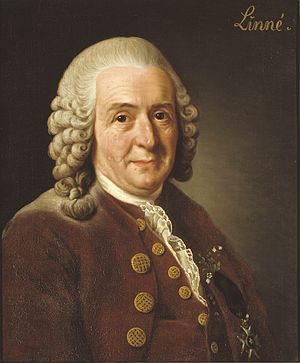
Oplysningstiden / Definition af oplysningstiden / Videnskaben
Carl von Linné, portrætmaleri udført af Alexander Roslin.
Oplysningstiden var en periode i Europas historie fra ca. 1690 til ca. 1800. Begrebet "oplysning" hentyder til, at filosofien og naturvidenskaben udvidede menneskets viden om verden og brugte resultatet til at sætte spørgsmålstegn ved autoriteter som kongemagt og kirke. Begrebet oplysning har siden oldtiden betydet både religiøst og filosofisk klarsyn. "Oplysningstid" stammer fra Immanuel Kants værk Beantwortung der Frage: Was Ist Aufklärung? fra 1784: "Hvis nogen spørger, lever vi i en oplyst tid? ville svaret være Nej vi lever i Oplysningstiden."